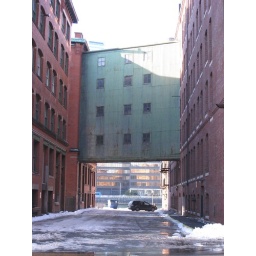
great old building bridge in fort point area